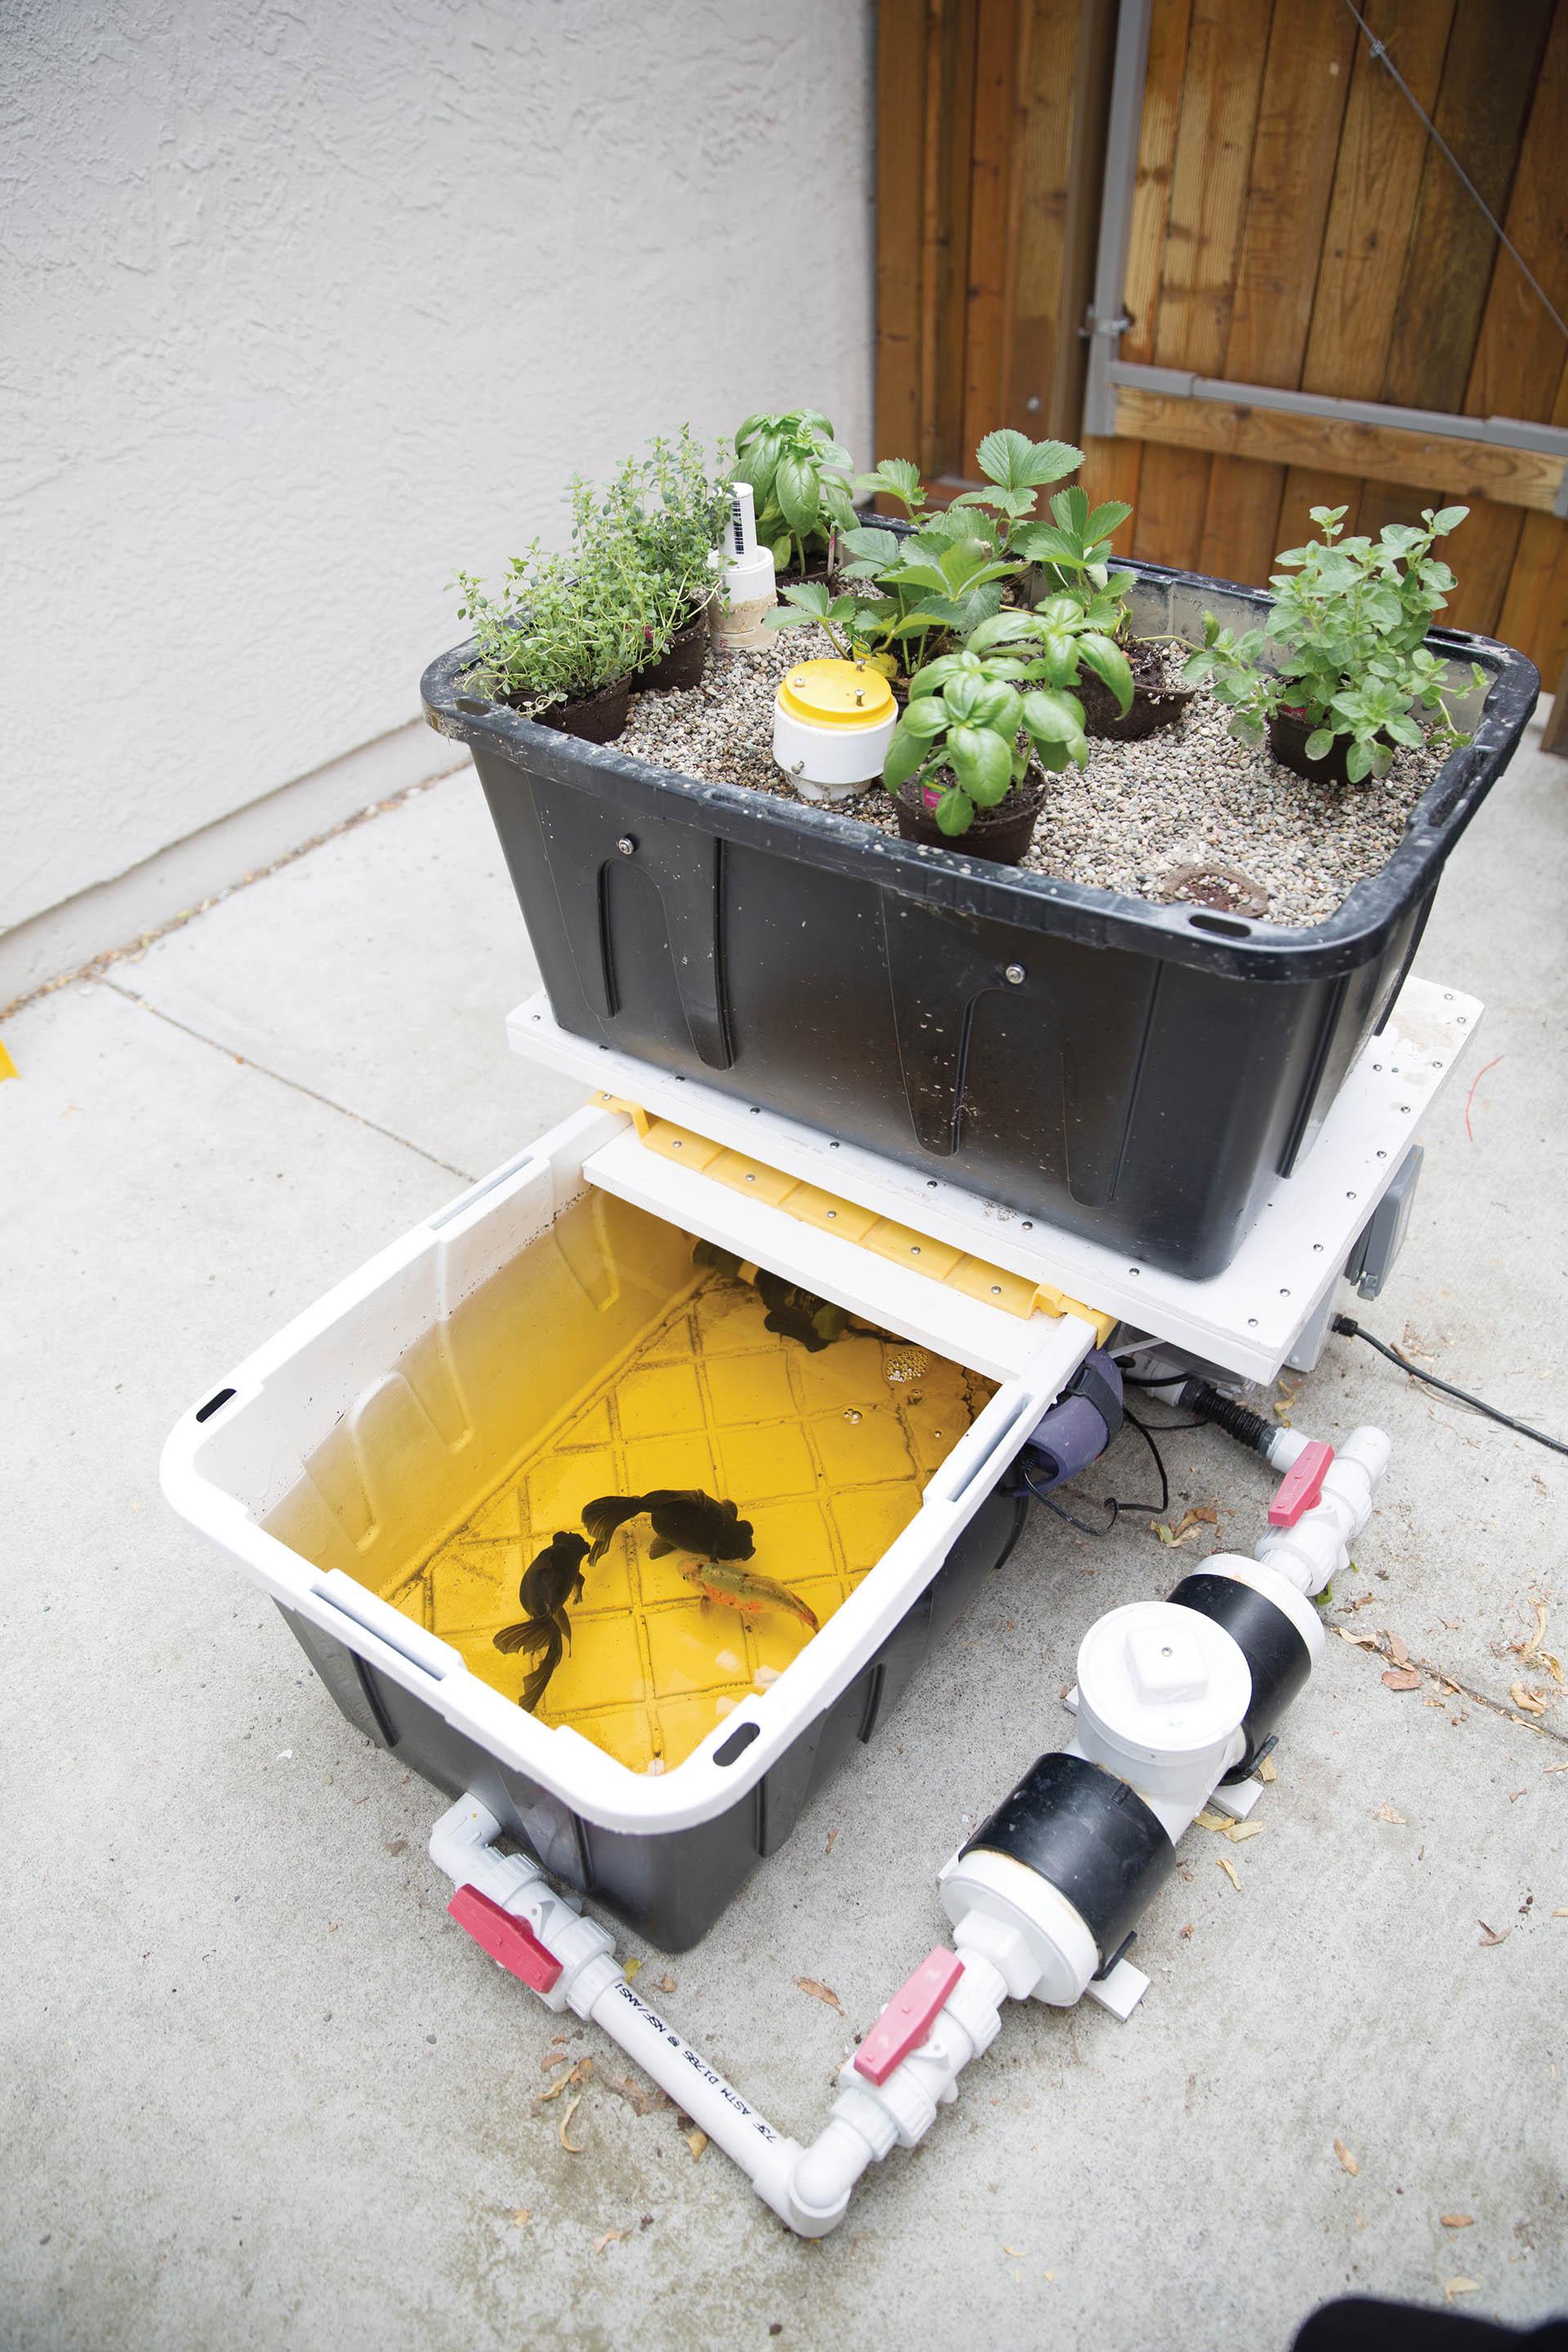
Mikebe ya plastiki, imeweza kutumika katika ukulima. Na mimea midogo imepandwa kwenye mikebe hiyo. Mbinu hii ya ukulima inajulikana kama [cs]hydroponic[cs], mbinu ambayo haitumii mchanga. Badala yake inatumia maji, yaliyo na virutubisho vya kutosha.